Sherlock Holmes (play)

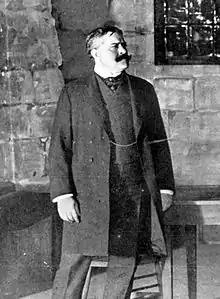
George Wessells as Moriarty in the 1899 Broadway production of "Sherlock Holmes"

Gillette took great liberties with the character, such as giving Holmes a love interest. While Conan Doyle was initially uncomfortable with these additions, the success of the play softened his views; he said, "I was charmed both with the play, the acting, and the pecuniary result." Doyle later recounted how he had received a cable from Gillette inquiring, "May I marry Holmes?", to which Conan Doyle replied, "You may marry him, murder him, or do anything you like to him." The love interest was modelled on Irene Adler's role in "A Scandal in Bohemia", with Gillette reinventing the character and renaming her "Alice Faulkner".